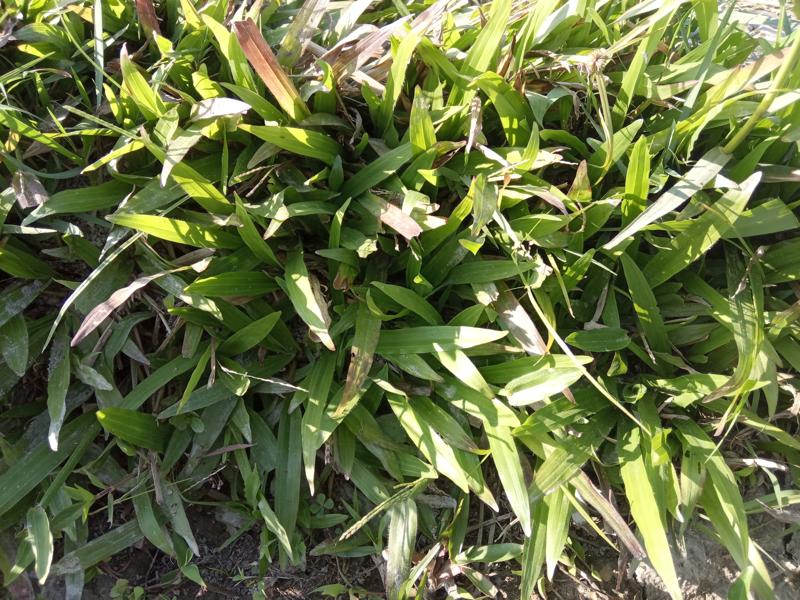
Weed species: Paspalum scrobiculatum